Yamaha Tenori-on

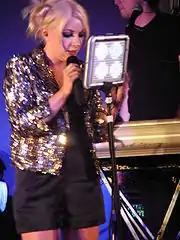
Little Boots using a Tenori-on

In the 8th episode of the fourth series of the British coming-of-age television drama series Skins the character Pandora performs an original song she wrote to cheer her friend Effy up on her Tenori-On. Several years later in a look back video on his favorite Skins musical moments, series co-creator Jamie Brittain revealed the Tenori-On used in the show is actually his and he lent it to the production as producers did not want to spend money on buying one for that scene.